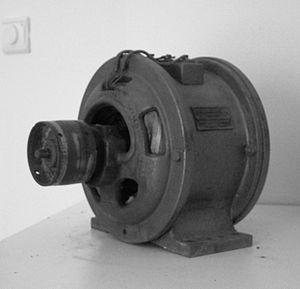
Première série (de 1899 à 1915 environ.)
Power Conversion - Rotating Machines est une entreprise française appartenant au groupe industriel multinational General Electric. Basée en Meurthe-et-Moselle à Champigneulles, elle est spécialisée dans la fabrication de machines électriques tournantes de forte puissance.